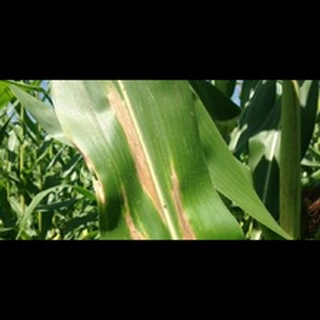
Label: corn_northern_leaf_blight